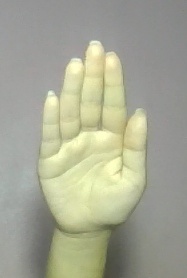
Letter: seen